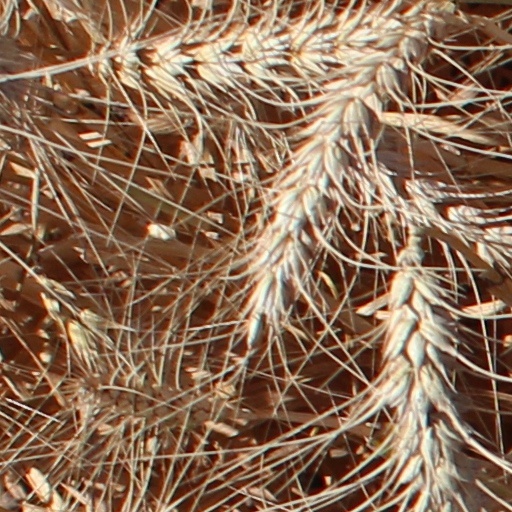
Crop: wheat